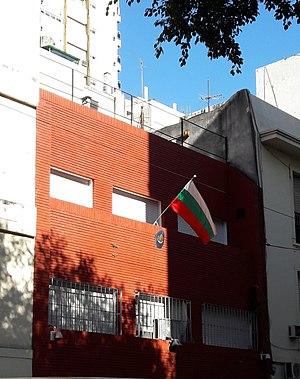
Cette liste comprend les représentations diplomatiques de la Bulgarie, à l'exclusion des consulats honoraires.